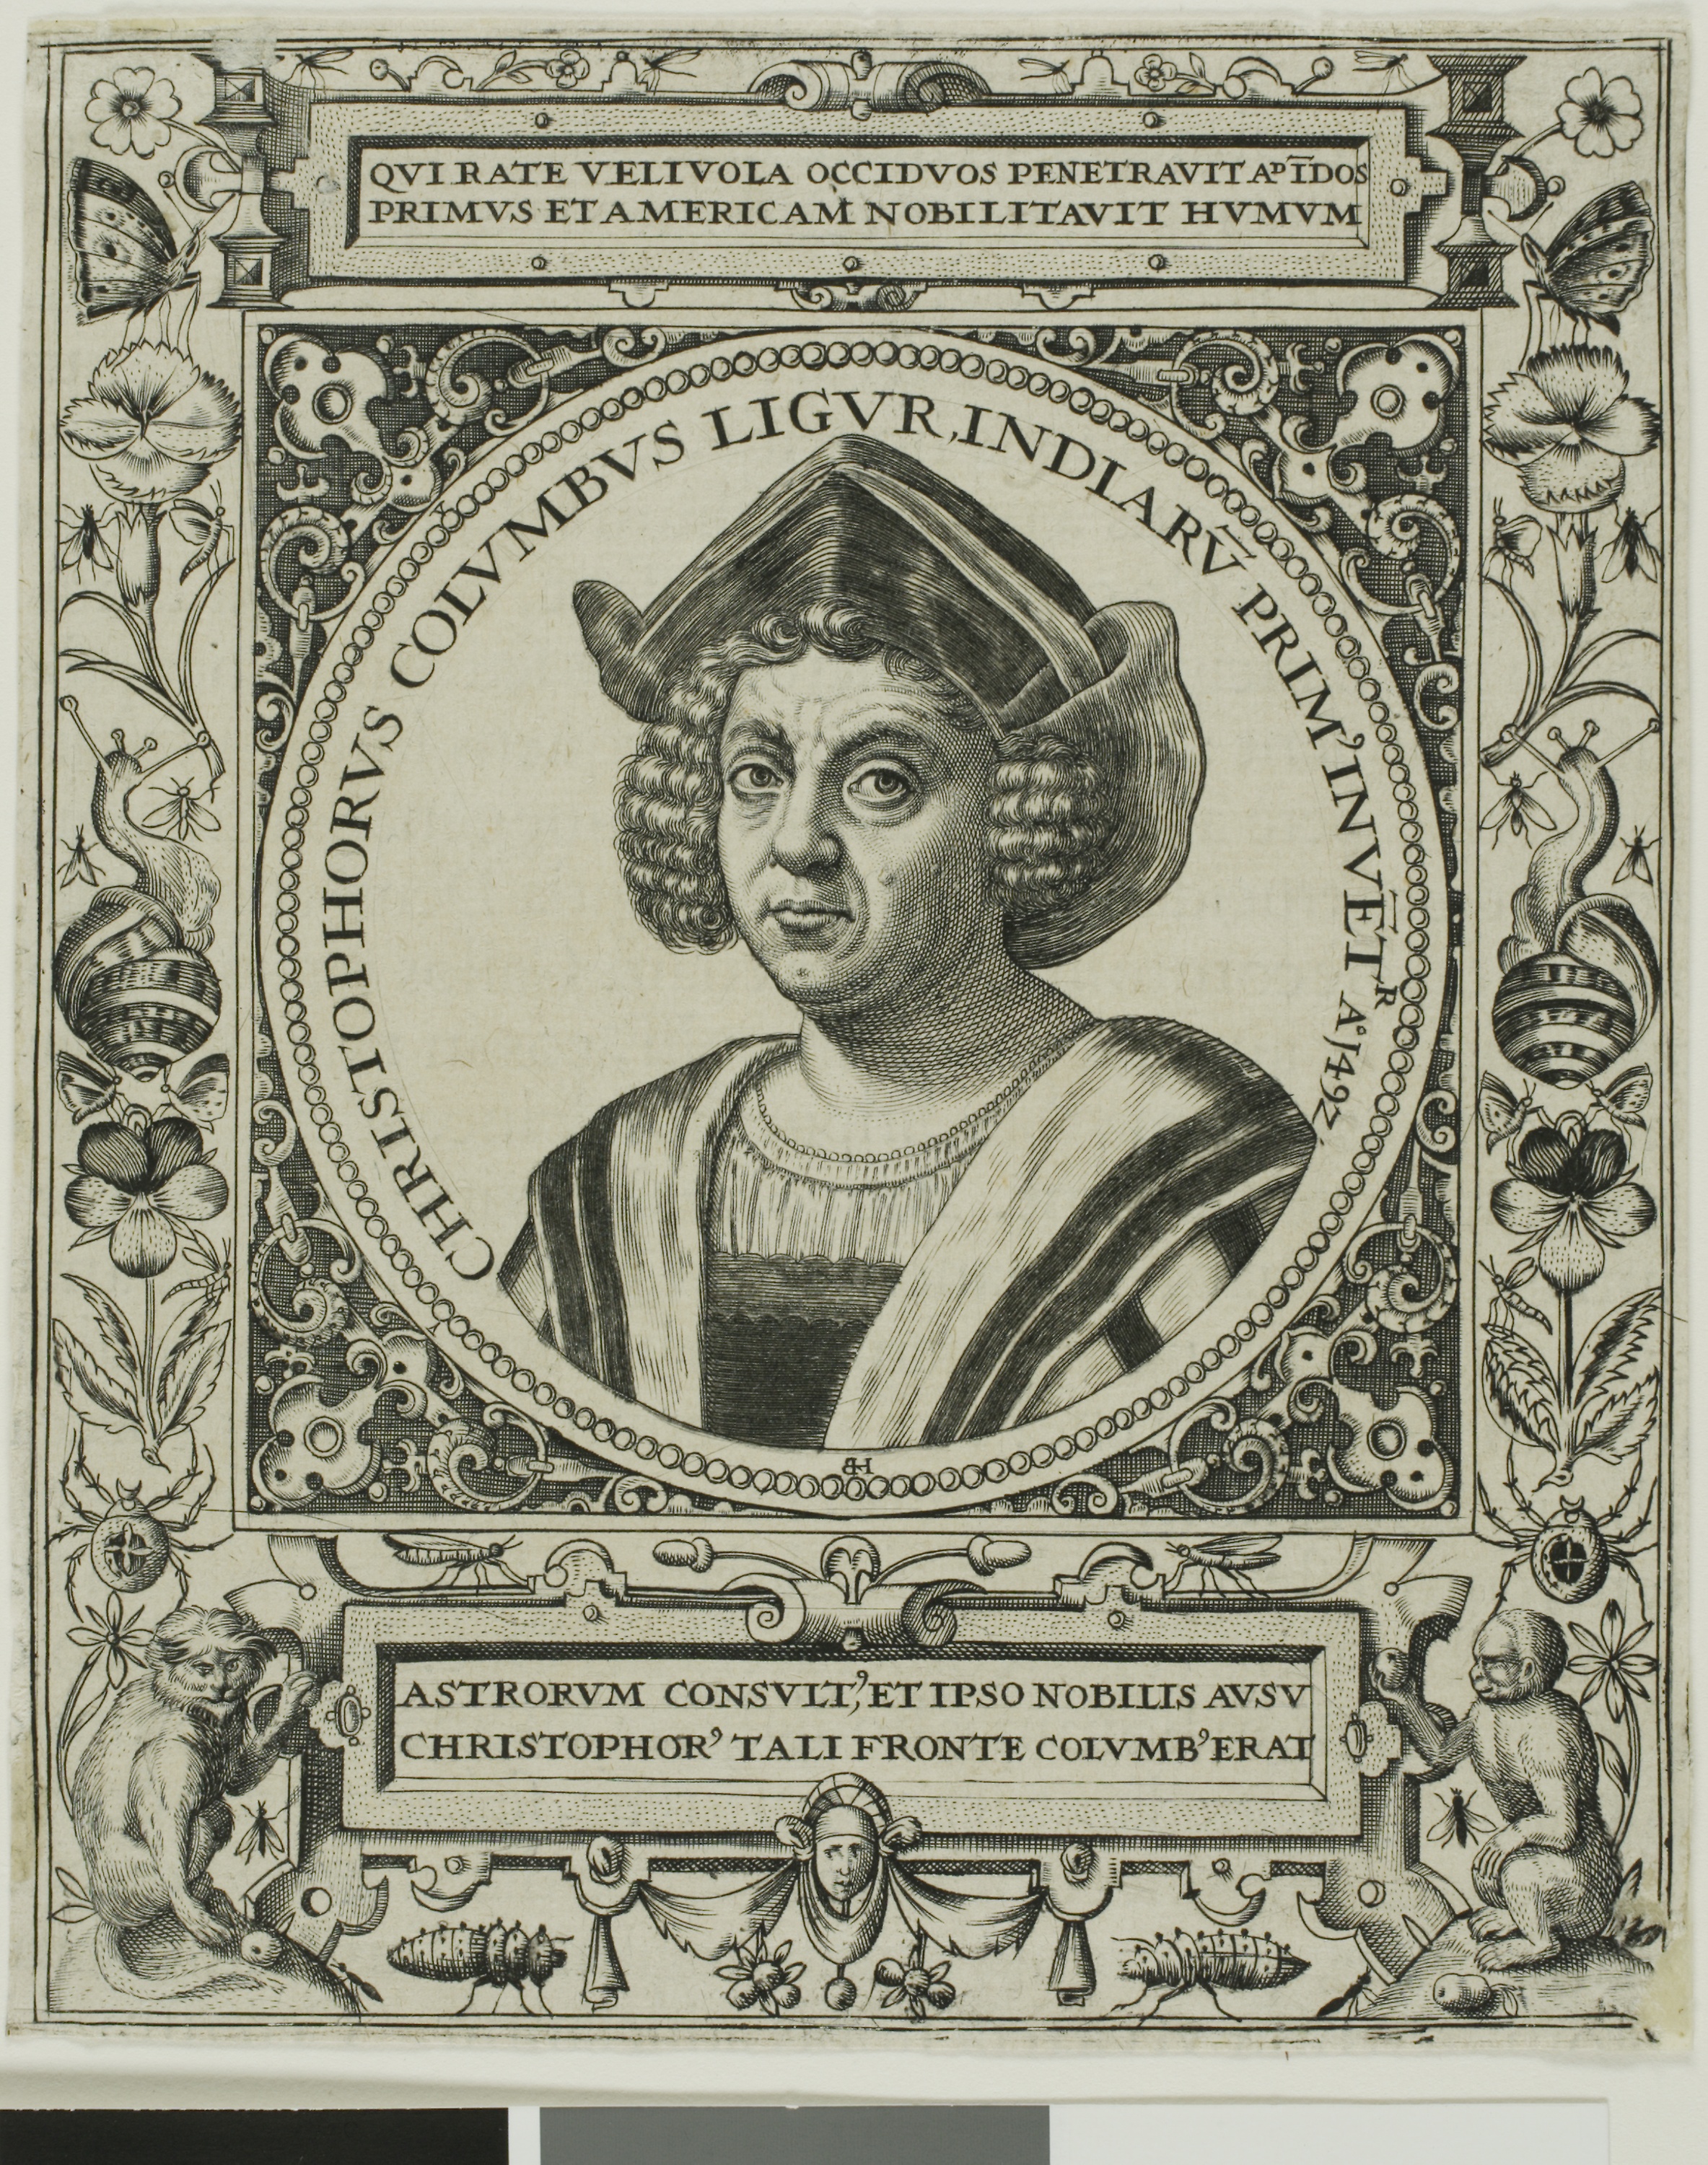
currency, history, cash, art, black and white, money, paper, banknote, ancient history, illustration, postage stamp, font, paper product, portrait, visual arts, artwork, printmaking